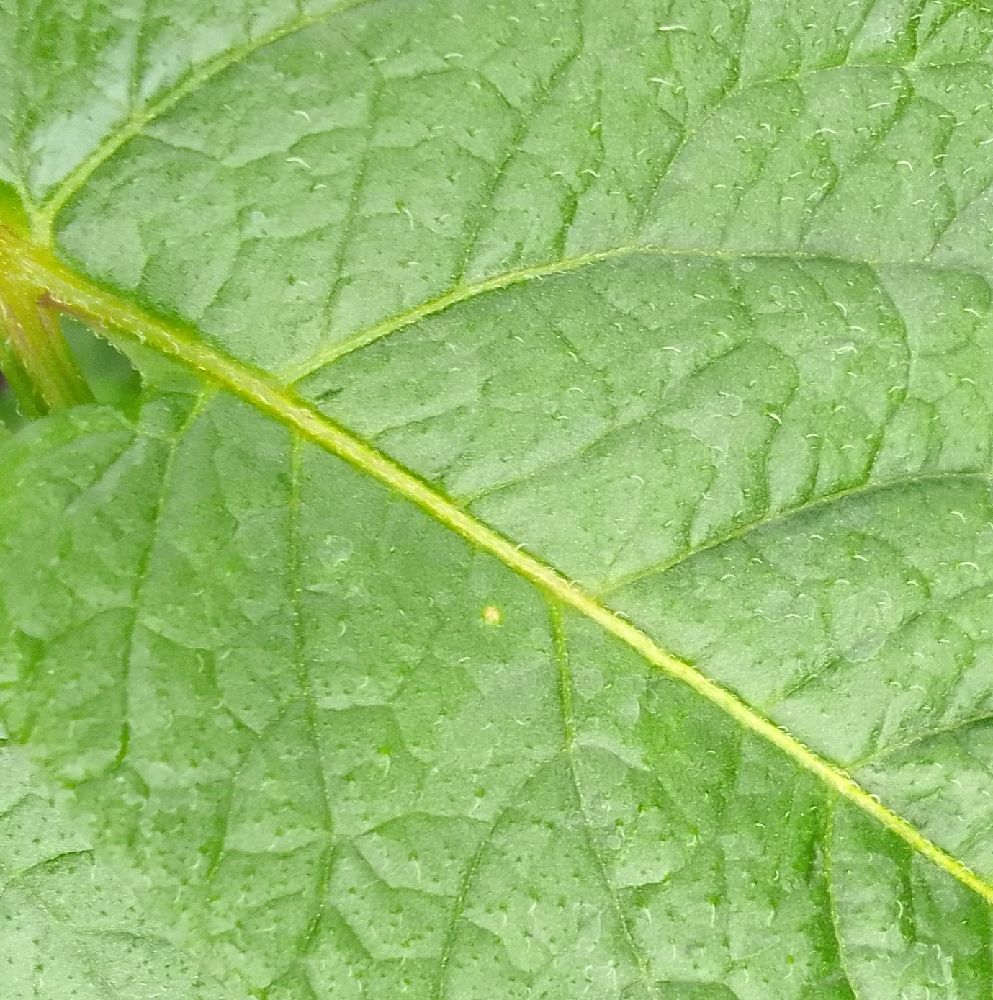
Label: Healthy